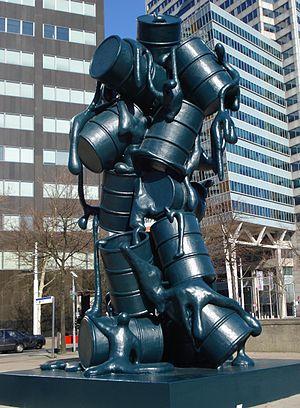
L'Atelier Van Lieshout est une coopérative artistique créée et dirigée par l'artiste et designer néerlandais Joep Van Lieshout. Il est situé à Keilestraat dans la banlieue de Rotterdam. Les Ateliers sont composés d'une vingtaine d'artistes et designers qui travaillent sous la direction de Joep Van Lieshout. Ses œuvres interrogent le vivre ensemble, la vie en commun et la place de l'homme dans le monde.
C'est une liste de la collection du musée d'images, qui font partie de la collection internationale de sculptures disposées dans l'espace public de Rotterdam. La collection a été formée entre 1945, au moment de la reconstruction de la cité, après la Seconde Guerre mondiale, et 2001, année durant laquelle Rotterdam a été capitale européenne de la culture. Elle est réalisée par la ville de Rotterdam en partenariat avec des initiatives privées.